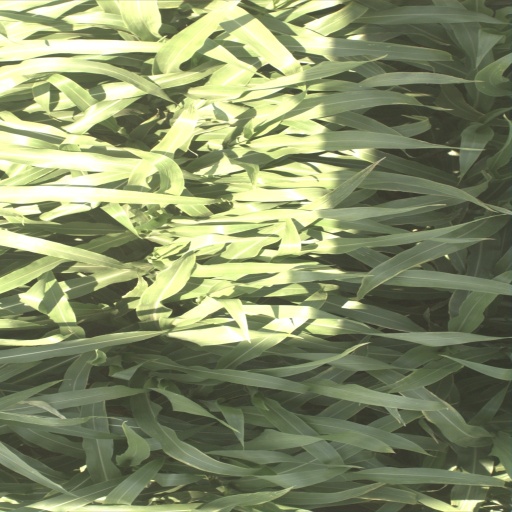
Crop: sorghum